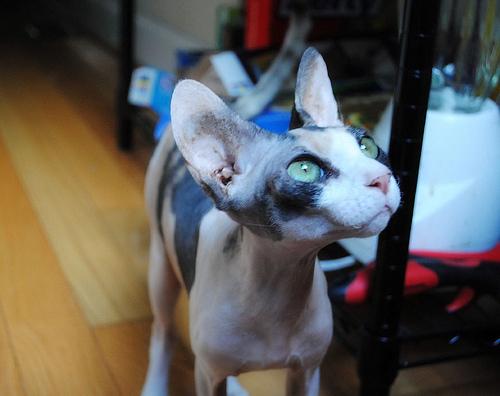
Breed: Sphynx